Rigdzin Gödem

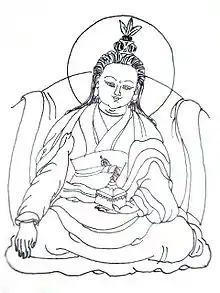
Ridzin Gödem

Rigdzin Gödem (Tib. རིག་འཛིན་རྒོད་ལྡེམ།, "rig 'dzin rgod ldem," 1337–1409)"." also known as Rigdzin Gokyi Demtru Chen and Ngodrub Gyaltsen, was a major Nyingma tertön (a revealer of treasure texts in Tibetan Buddhism). He revealed an important cycle of termas called the "Northern Treasures" or "byanggter" (because they were found north of the Yarlung Valley).